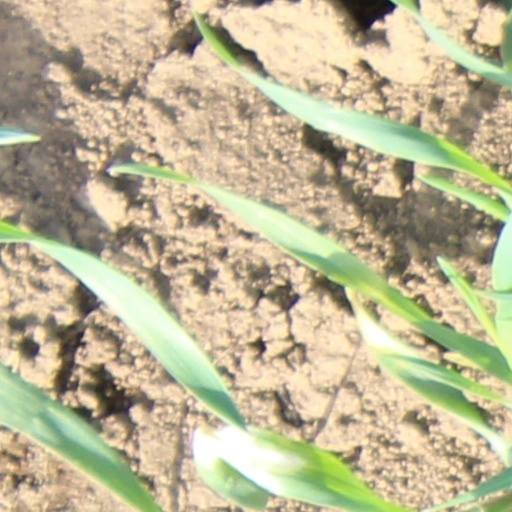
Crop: wheat